Andy Lally

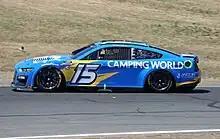
Andy Lally's No. 15 car at Sonoma.

Lally returned to the Cup Series to race multiple races for the first time since he won Rookie of the Year. He drove both Rick Ware Racing cars. The 15 at Sonoma, Watkins Glen, and the Charlotte Roval & the 51 car at the Chicago Street Course and the Indy Road Course.